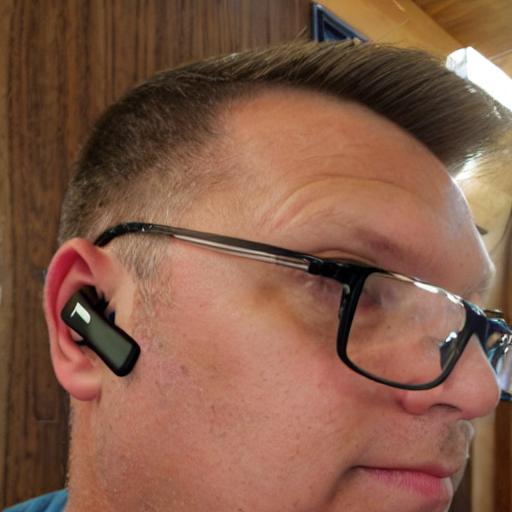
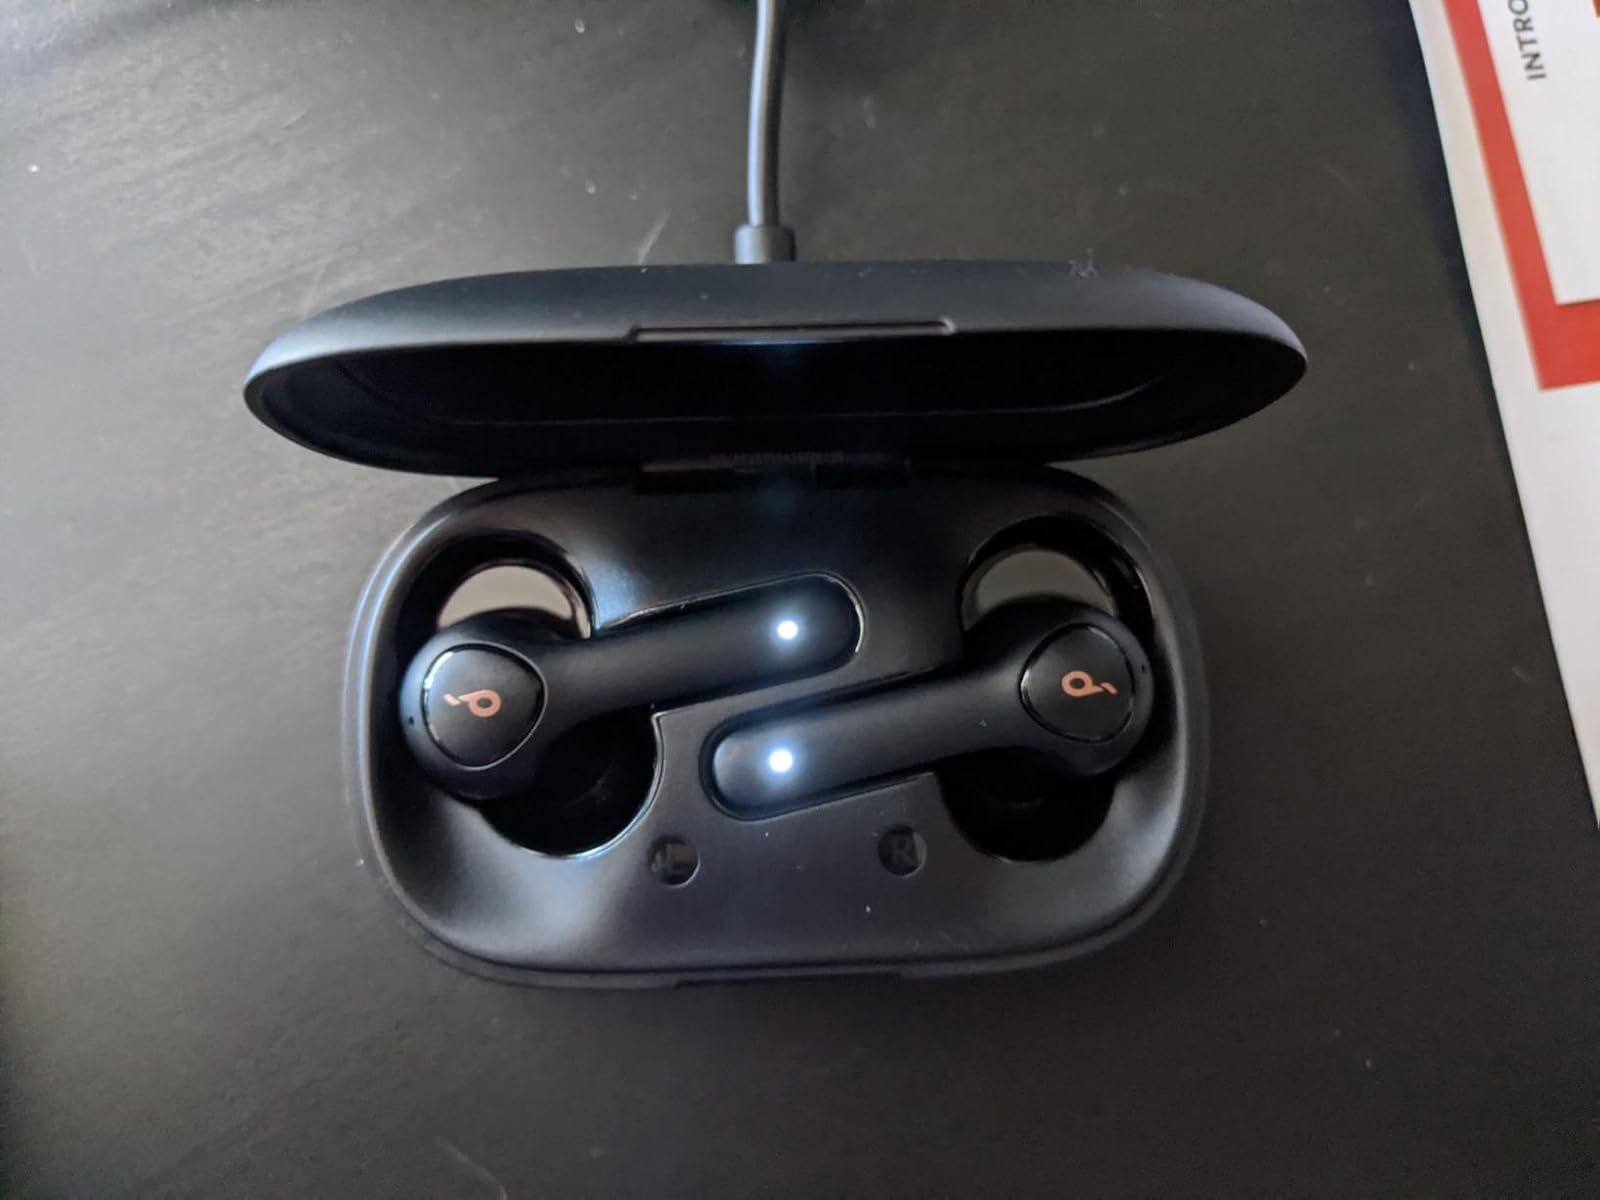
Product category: earbuds
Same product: no